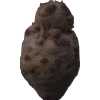
Label: celery